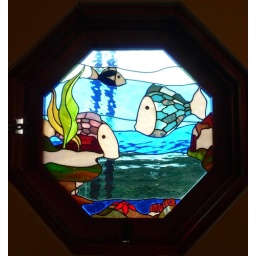
The stained glass window in our hotel room at Si Como No